Jezebel (2019 film)

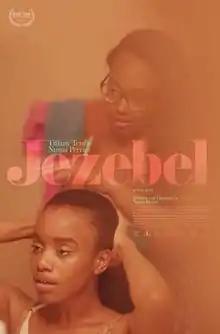
Theatrical release poster

Jezebel is a 2019 semi-autobiographical drama film written and directed by Numa Perrier and starring actress Tiffany Tenille. The plot follows a 19-year-old girl, also named Tiffany, who begins to do sex work as a cam girl to financially support herself. "Jezebel" premiered at SXSW on March 9, 2019, and was selected as a "Best of SXSW" film by "The Hollywood Reporter".